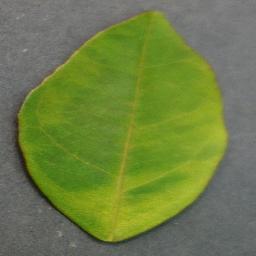
Label: Orange___Haunglongbing_(Citrus_greening)